The Ice Palace (short story)

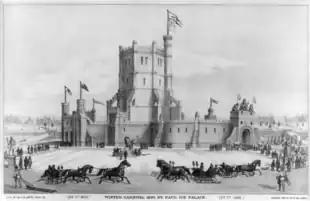
St. Paul Ice Palace, 1887

Sally Carrol Happer, a young woman from the fictional city of Tarleton, Georgia, United States of America, is bored with her unchanging environment. Her local friends are dismayed to learn she is engaged to Harry Bellamy, a man from an unspecified town in the northern United States of America. She brushes off their concerns, alluding to her need for something more in her life, a need to see "things happen on a big scale."